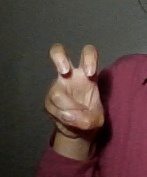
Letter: toot